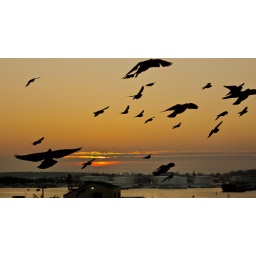
Taken from the window at the Hotel. The birds were swirling all around as the sun rose.